Anatolian languages

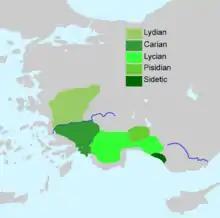
Luwic branch of Anatolian languages attested in the mid-1st millennium BC

Lycian (called "Lycian A" when Milyan was a "Lycian B") was spoken in classical Lycia, in southwestern Anatolia. It is attested from 172 inscriptions, mainly on stone, from about 150 funerary monuments, and 32 public documents. The writing system is the Lycian alphabet, which the Lycians modified from the Greek alphabet. In addition to the inscriptions are 200 or more coins stamped with Lycian names. Of the texts, some are bilingual in Lycian and Greek, and one, the Létôon trilingual, is in Lycian, Greek, and Aramaic. The longest text, the Xanthus stele, with about 250 lines, was originally believed to be bilingual in Greek and Lycian; however the identification of a verse in another, closely related language, a "Lycian B" identified now as Milyan, renders the stele trilingual. The earliest of the coins date before 500 BC; however, the writing system must have required time for its development and implementation.